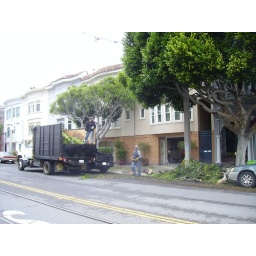
Contractors clear a damaged tree on Church St. near 26th St. a day after the Jan. 4, 2008 storm.